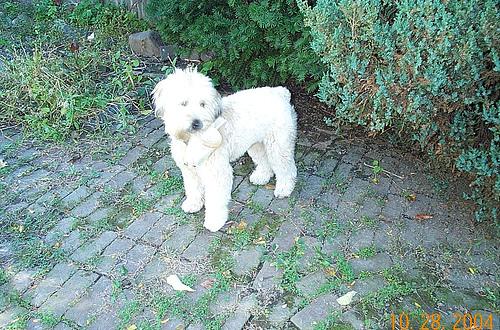
Breed: wheaten terrier